Marmifera

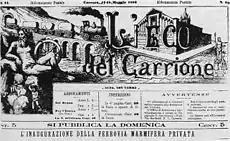
Front page of "L'eco del Carrione" (1890) announcing the inauguration of the entire line

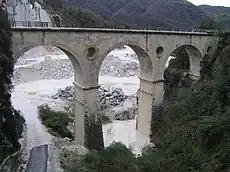
Detail of the viaduct over the Vara

The Marmifera, full name , was an Italian industrial railway used for the transport of Carrara marble from the quarries of the municipal territory of Carrara, Tuscany. The route extended from the hillside village of Colonnata to the port of Marina di Carrara.